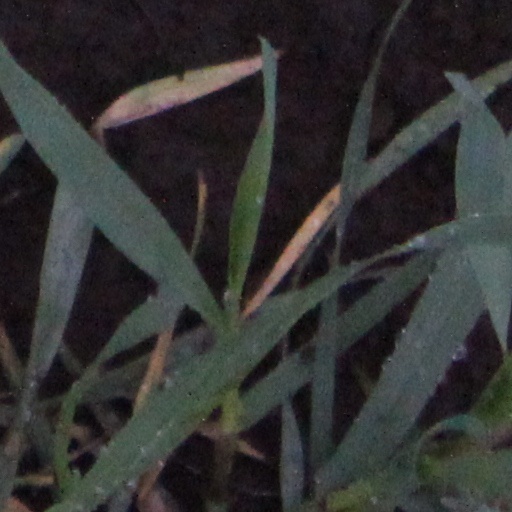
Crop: wheat